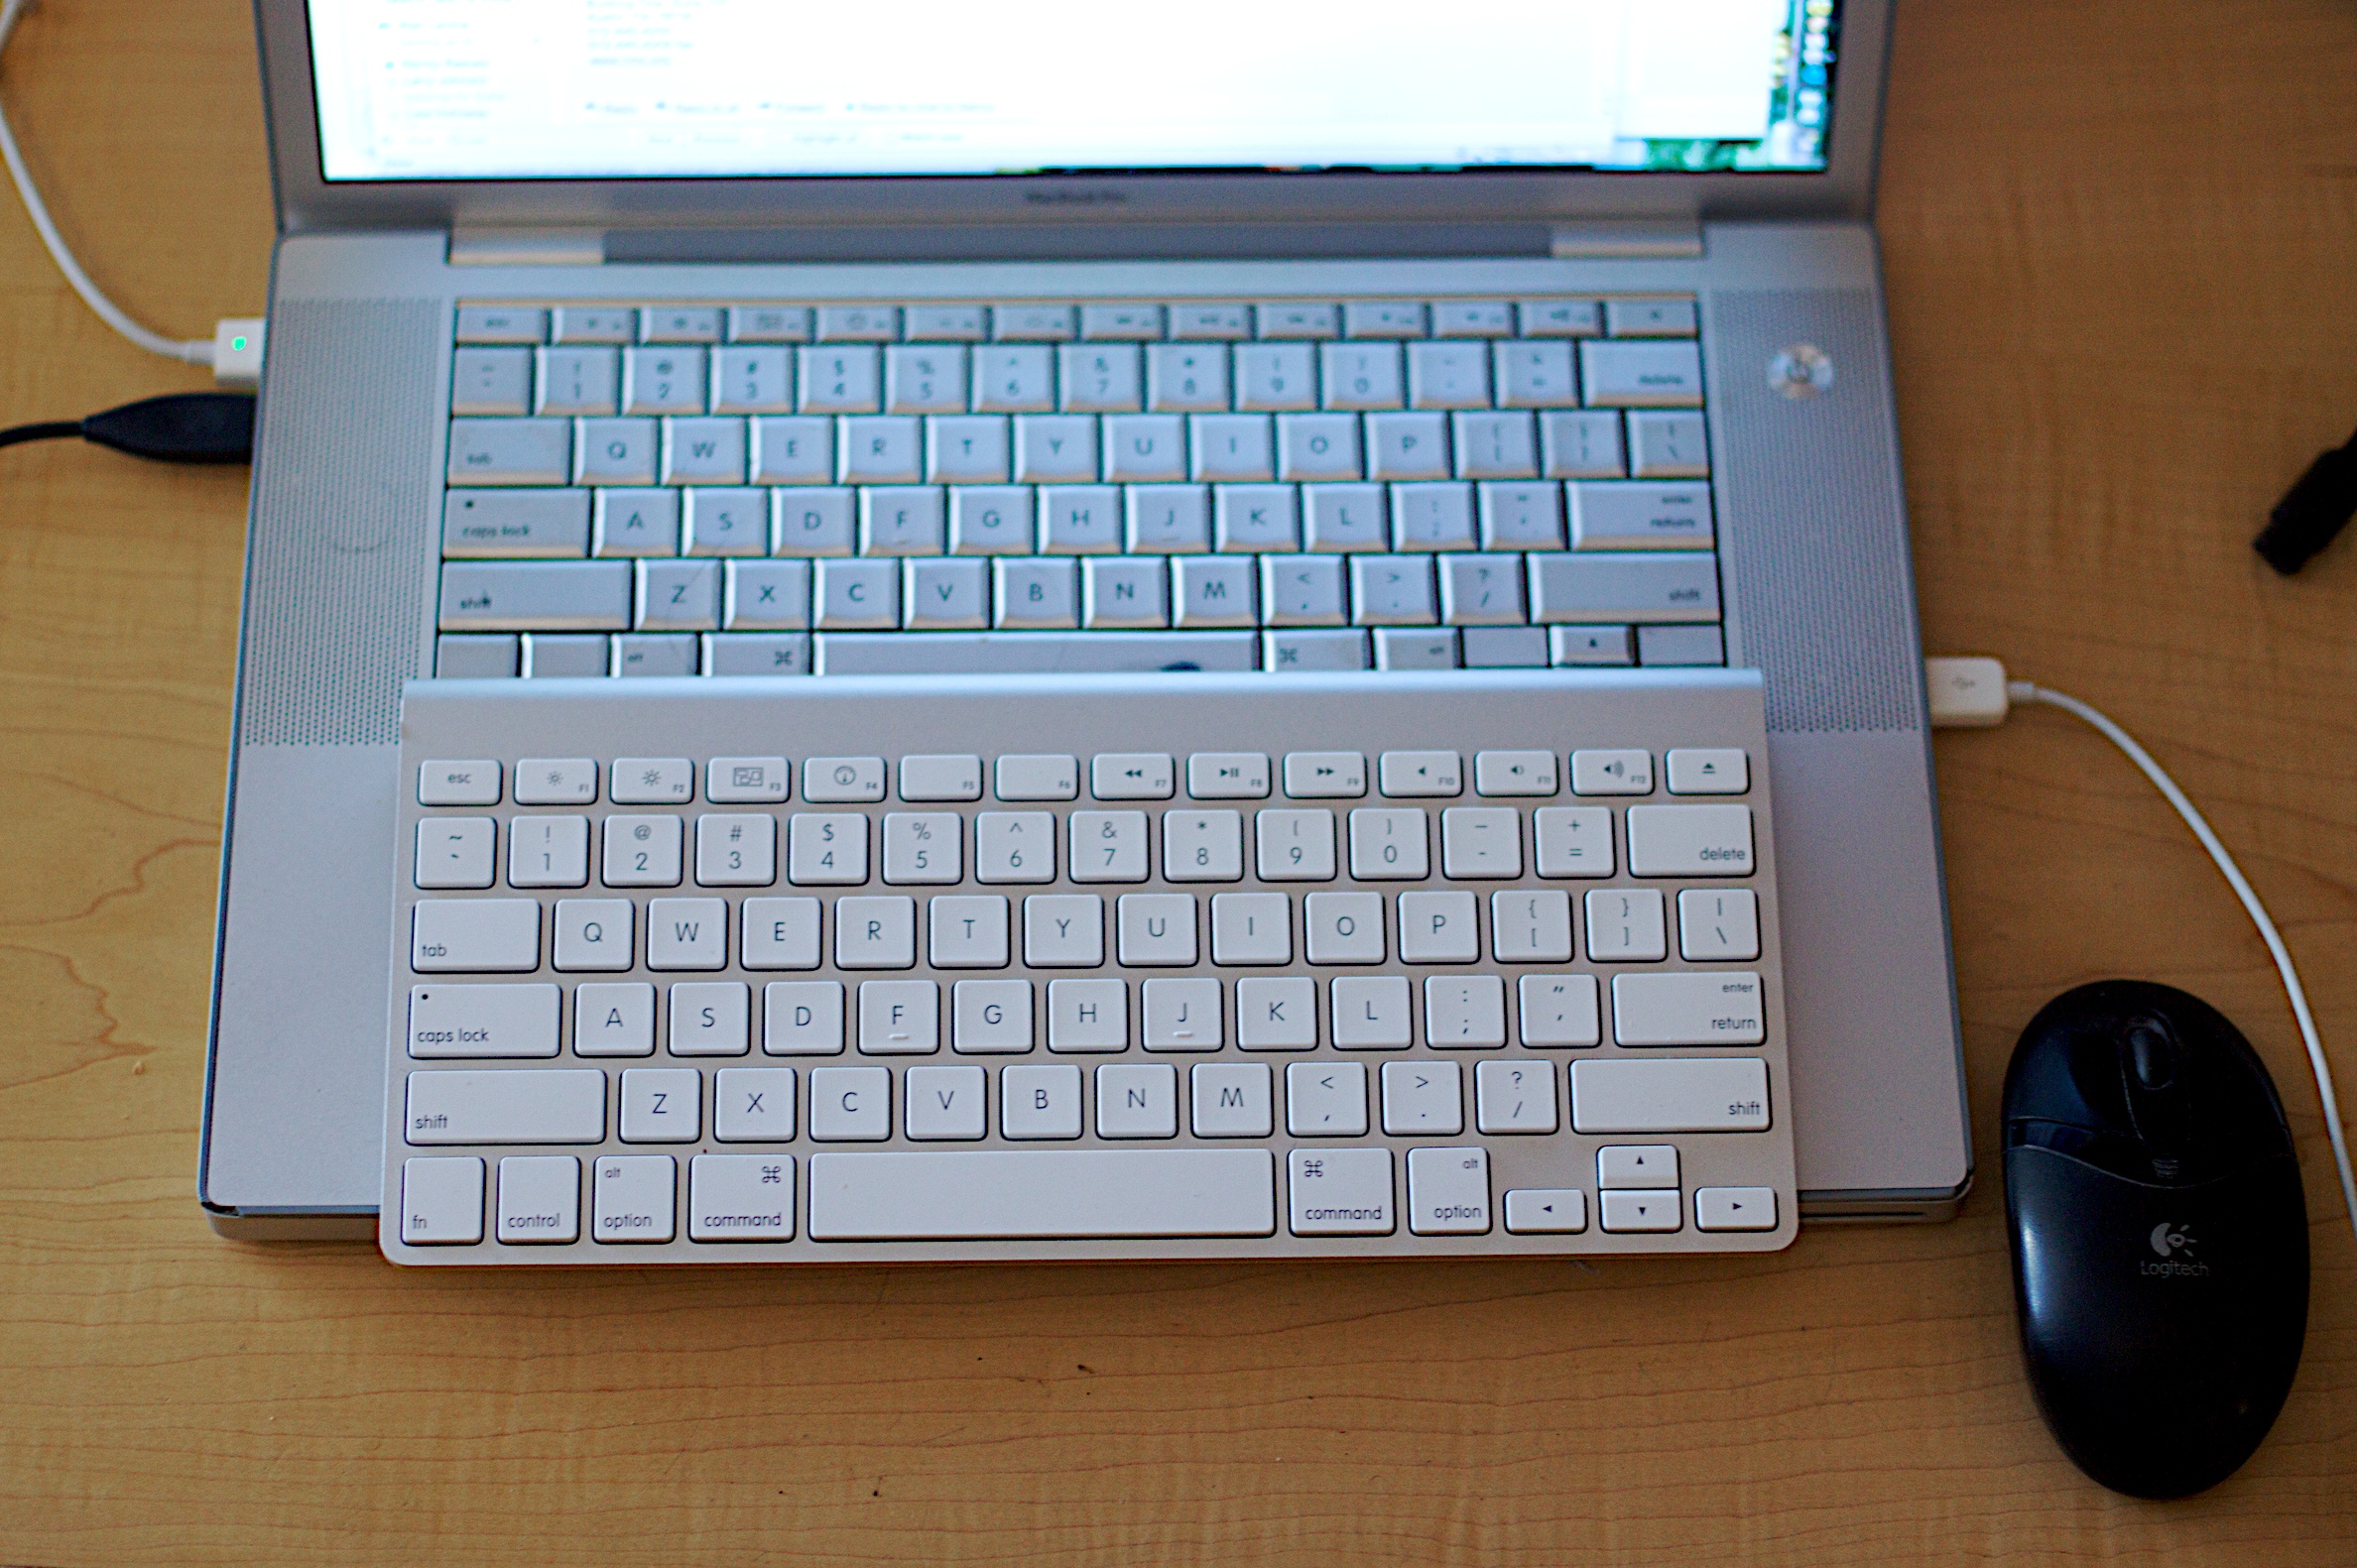
laptop, technology, macbookpro, multimedia, 2009365, 5cardtech, netbook, personal computer, electronic device, computer hardware, laptop replacement keyboard